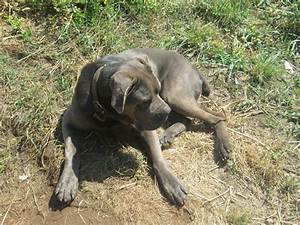
Label: dog